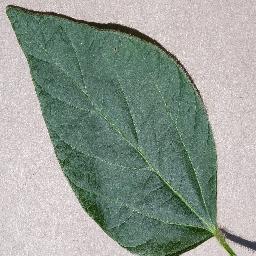
Label: Soybean___healthy